Arterial tortuosity syndrome

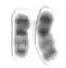
Chr 20

Arterial tortuosity syndrome exhibits autosomal recessive inheritance, and the responsible gene is located at chromosome 20q13. The gene associated with arterial tortuosity syndrome is SLC2A10 and has at least 23 mutations in those individuals found to have the aforementioned condition.